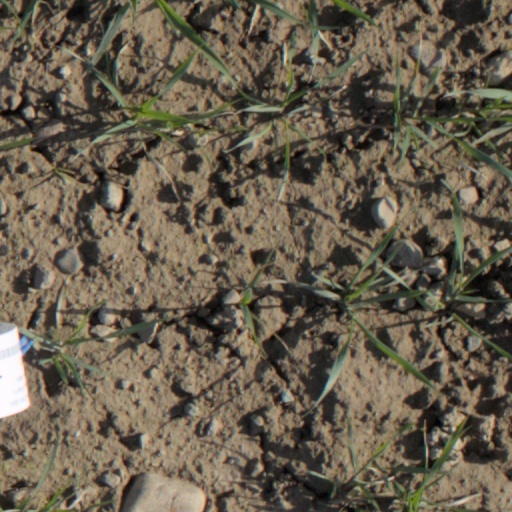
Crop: wheat